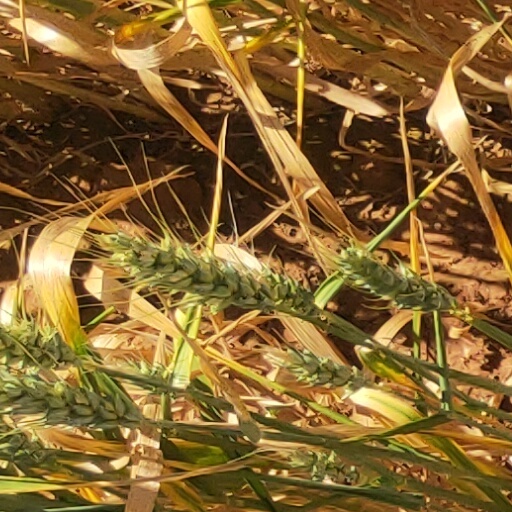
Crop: wheat